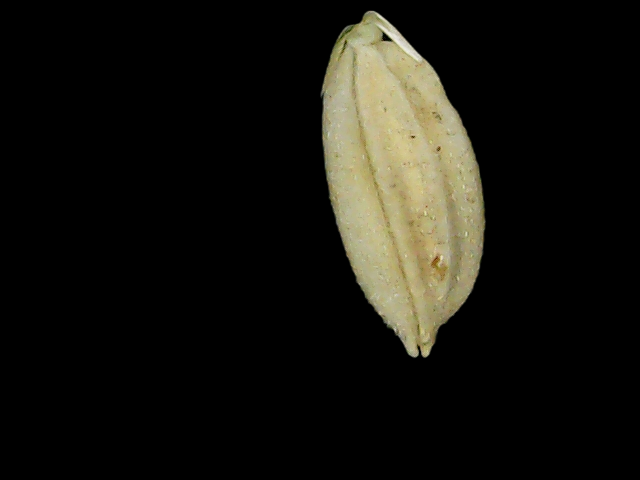
Rice variety: Bd52